The Intelligencer (Belleville)

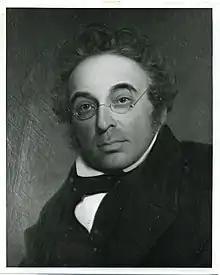
George Benjamin founded the "Belleville Intelligencer"

The "Belleville Intelligencer" was founded in 1834 by George Benjamin, who, after just arriving in the city, is said to have stopped in at a hotel and asked to purchase the local newspaper. He was then informed of the young city's lack of a local newspaper, as several attempted newspaper publications turned out to have been short lived and had failed. This innocent question eventually led to George Benjamin establishing the Intelligencer in 1834, although it was originally regarded as another attempt that was likely destined for failure in the long run.